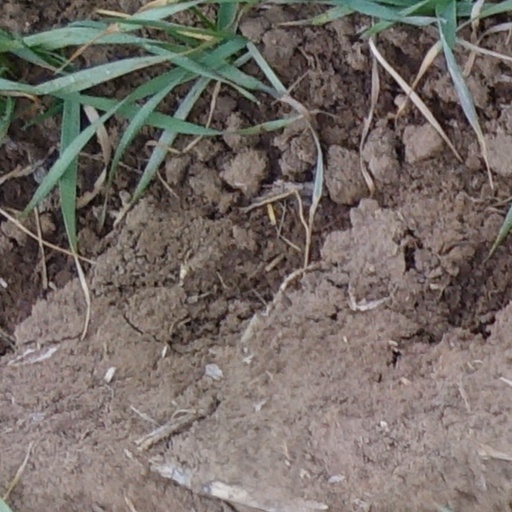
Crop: wheat